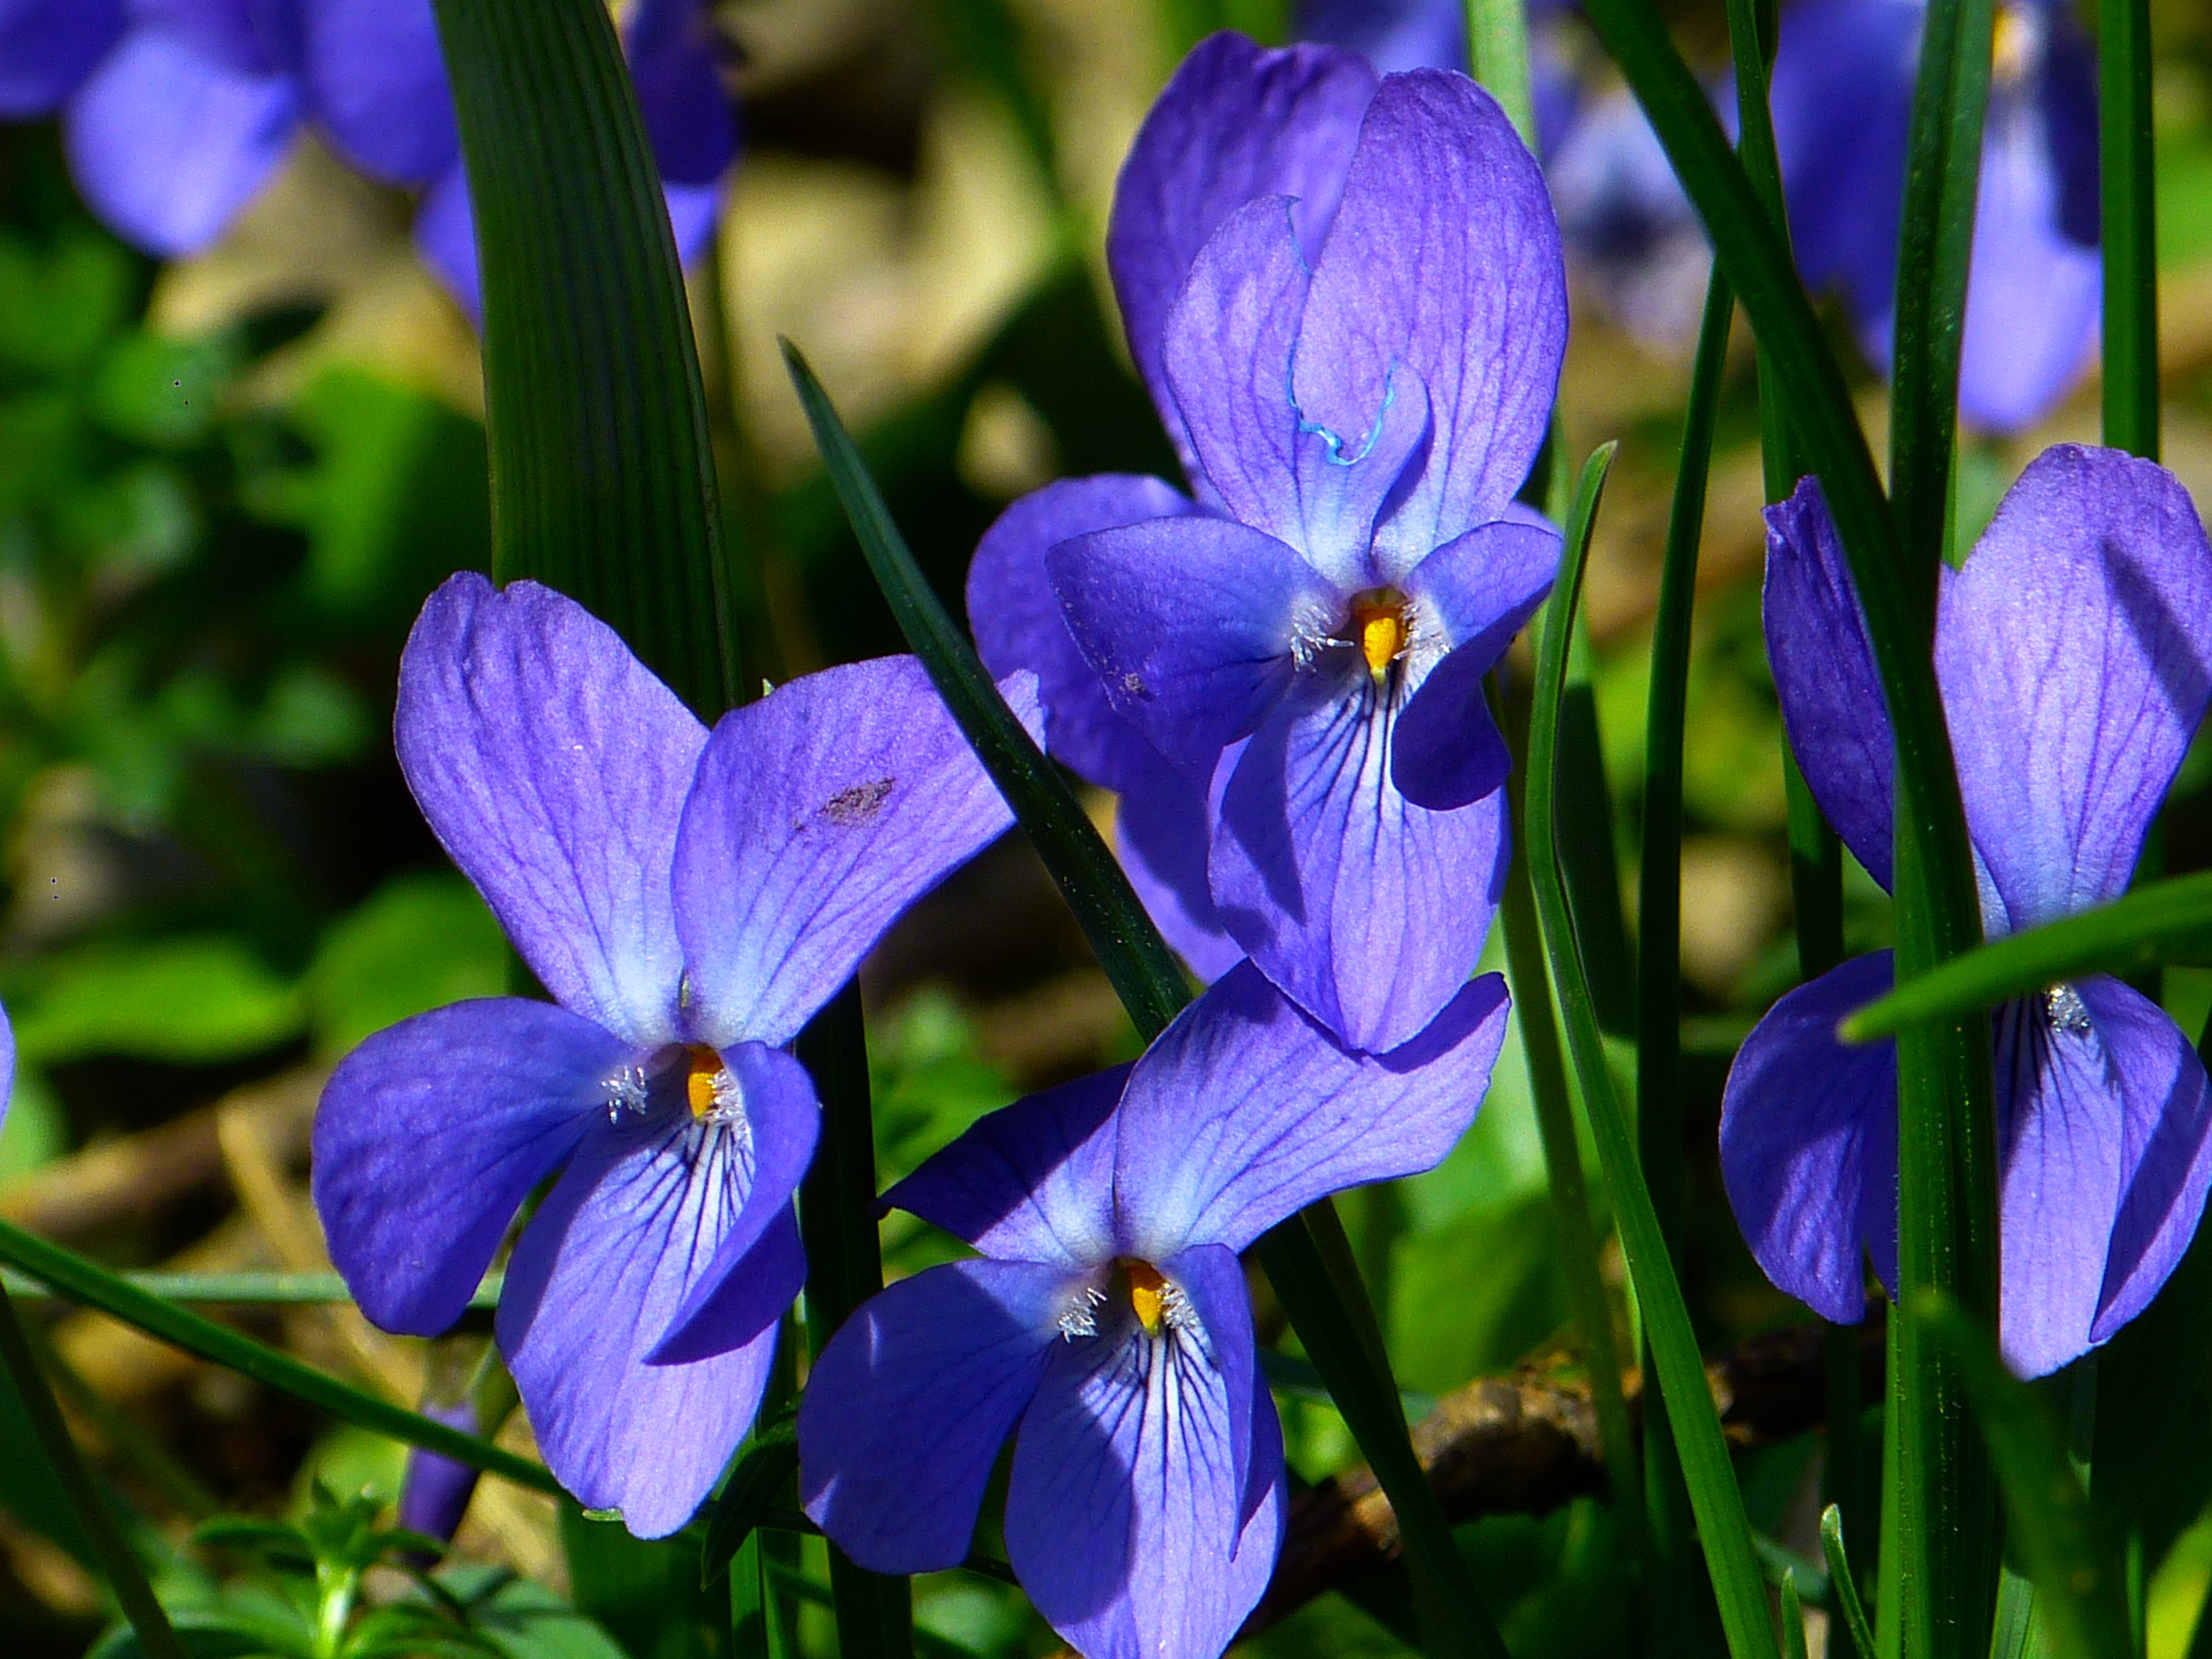
plant, flower, purple, petal, flora, wildflower, iris, eye, violet, viola, macro photography, flowering plant, iris versicolor, land plant, violet family, iris family